Ys

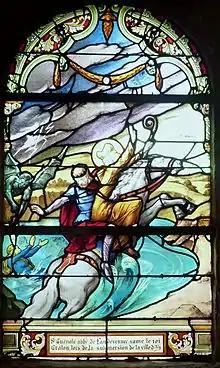
Stained glass window by Gabriel Léglise representing "Saint Guénolé, abbé de Landévennec, sauvant le roi Gradlon lors de la submersion de la ville d'Ys" Church of Saint-Germain Kerlaz.

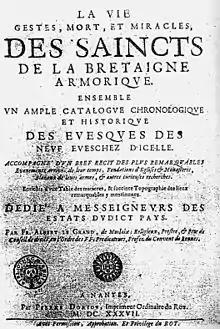
Title page of the first edition of "La Vie des saincts de la Bretaigne armorique" by Albert Le Grand, 1636

While legends and literature about Gradlon are much older, the story of Ys appears to have developed between the end of the fifteenth century and the seventeenth century. An early mention of Ys appears in Pierre Le Baud's "Cronicques et ystoires des Bretons" (1480) in which Gradlon is the king of the city, but Dahut is not mentioned. Bernard d'Argentre's "La histoire de Bretagne" and mystery plays on the life of St. Winwaloe, in the sixteenth century, also provide early references to the city.